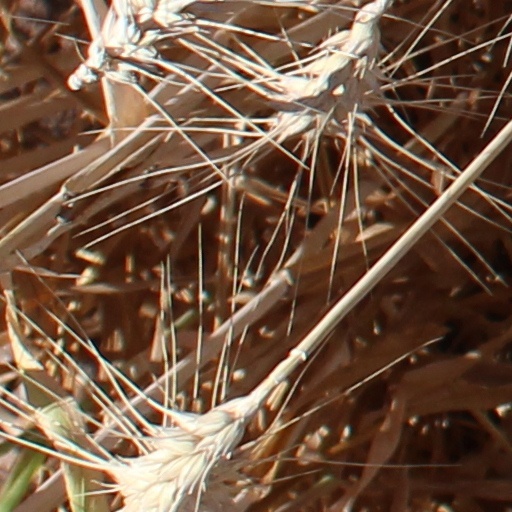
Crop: wheat